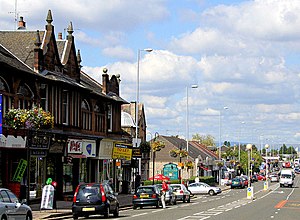
East Renfrewshire / Byer og landsbyer
Giffnock i East Renfrewshire
East Renfrewshire er en af Skotlands kommuner beliggende ca. 20 km syd for Glasgow. Kommunen har ca. 80.000 indbyggere og den grænser op mod North Ayrshire, East Ayrshire, Renfrewshire, South Lanarkshire og City of Glasgow. Administrationsbyen er Giffnock.